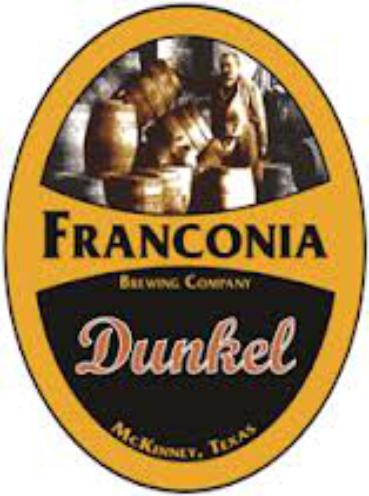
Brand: Franconia
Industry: Food